Medieval parish churches of York

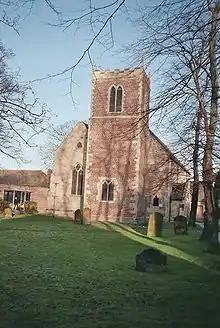
St Margaret, Walmgate

The nave and tower of Holy Trinity, Micklegate are remnants of the Benedictine priory church, itself on the site of the pre-Conquest church. The present five bay aisled nave is late 12th and early 13th century, the tower built after 1453. The church quickly fell into serious decay after the dissolution of the priory in 1538, and the extensive restoration from the 1850s onward included a chancel and vestry 1886–7 and a north porch and rebuilt west front 1902–5. The church now has an exhibition for visitors on the monastic life of the priory.